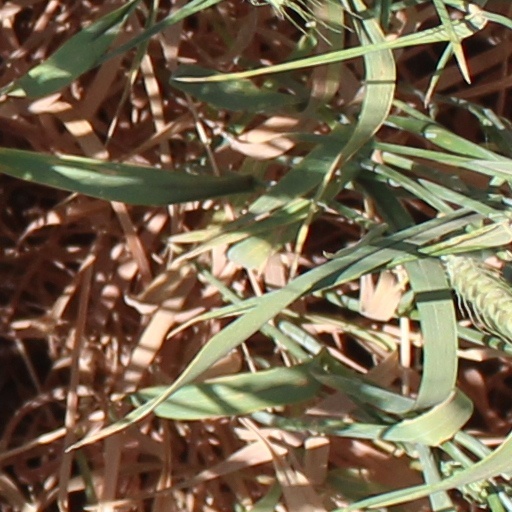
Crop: wheat